Steponas Garbačiauskas

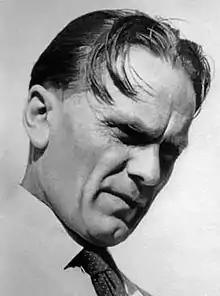

Steponas "Stepas" Garbačiauskas (17 April 1900 – 3 August 1983) was a Lithuanian record-holding athlete, football player, sports journalist, and diplomat. He is regarded as one of the Lithuanian sports pioneers.